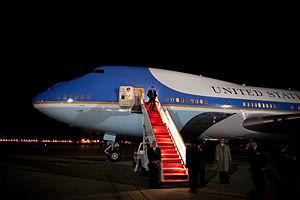
Le président Barack Obama descendant d'Air Force One le 8 avril 2009, après son arrivée de la base aérienne d'Andrews en provenance de Bagdad (et suivant sa tournée en Europe et en Turquie).